Kizaki Station

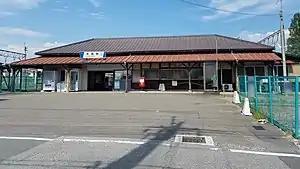
Kizaki Station in September 2021

is a passenger railway station in the city of Ōta, Gunma, Japan, operated by the private railway operator Tōbu Railway.